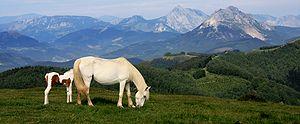
Voici la liste des chevaux mythiques et légendaires, issus de mythes, de légendes et du folklore populaire, selon leur origine.